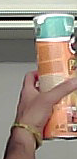
Product: pringles_paprika